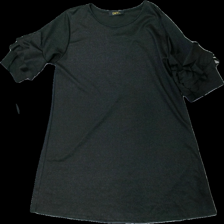
View: front
Type: Dress
Category: Ladies
Brand: Not in the list
Brand text on label: DNY
Colors: Black
Material: 100% Polyester
Cut: Loose
Damage: pulled threads
Damage location: middle center
Price range: 100-150
Recommended usage: Reuse
Description: Black dress with glitter